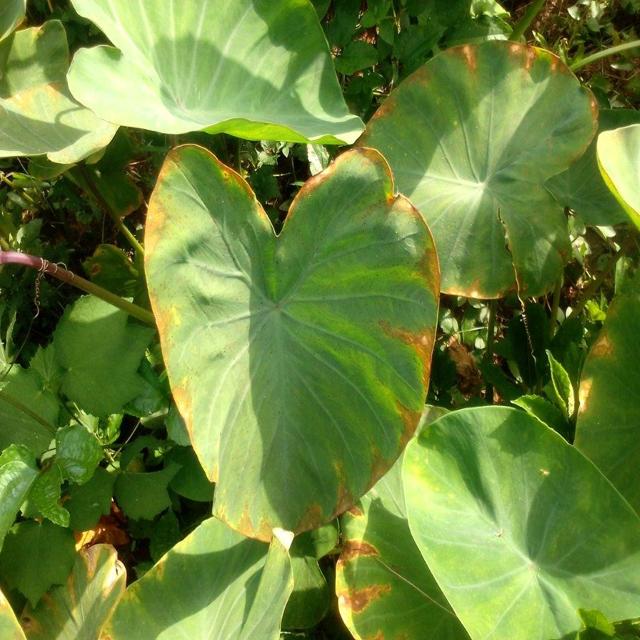
Label: Mid_Blight